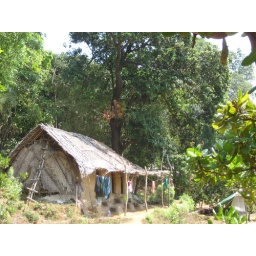
hat in Halfmoon beach